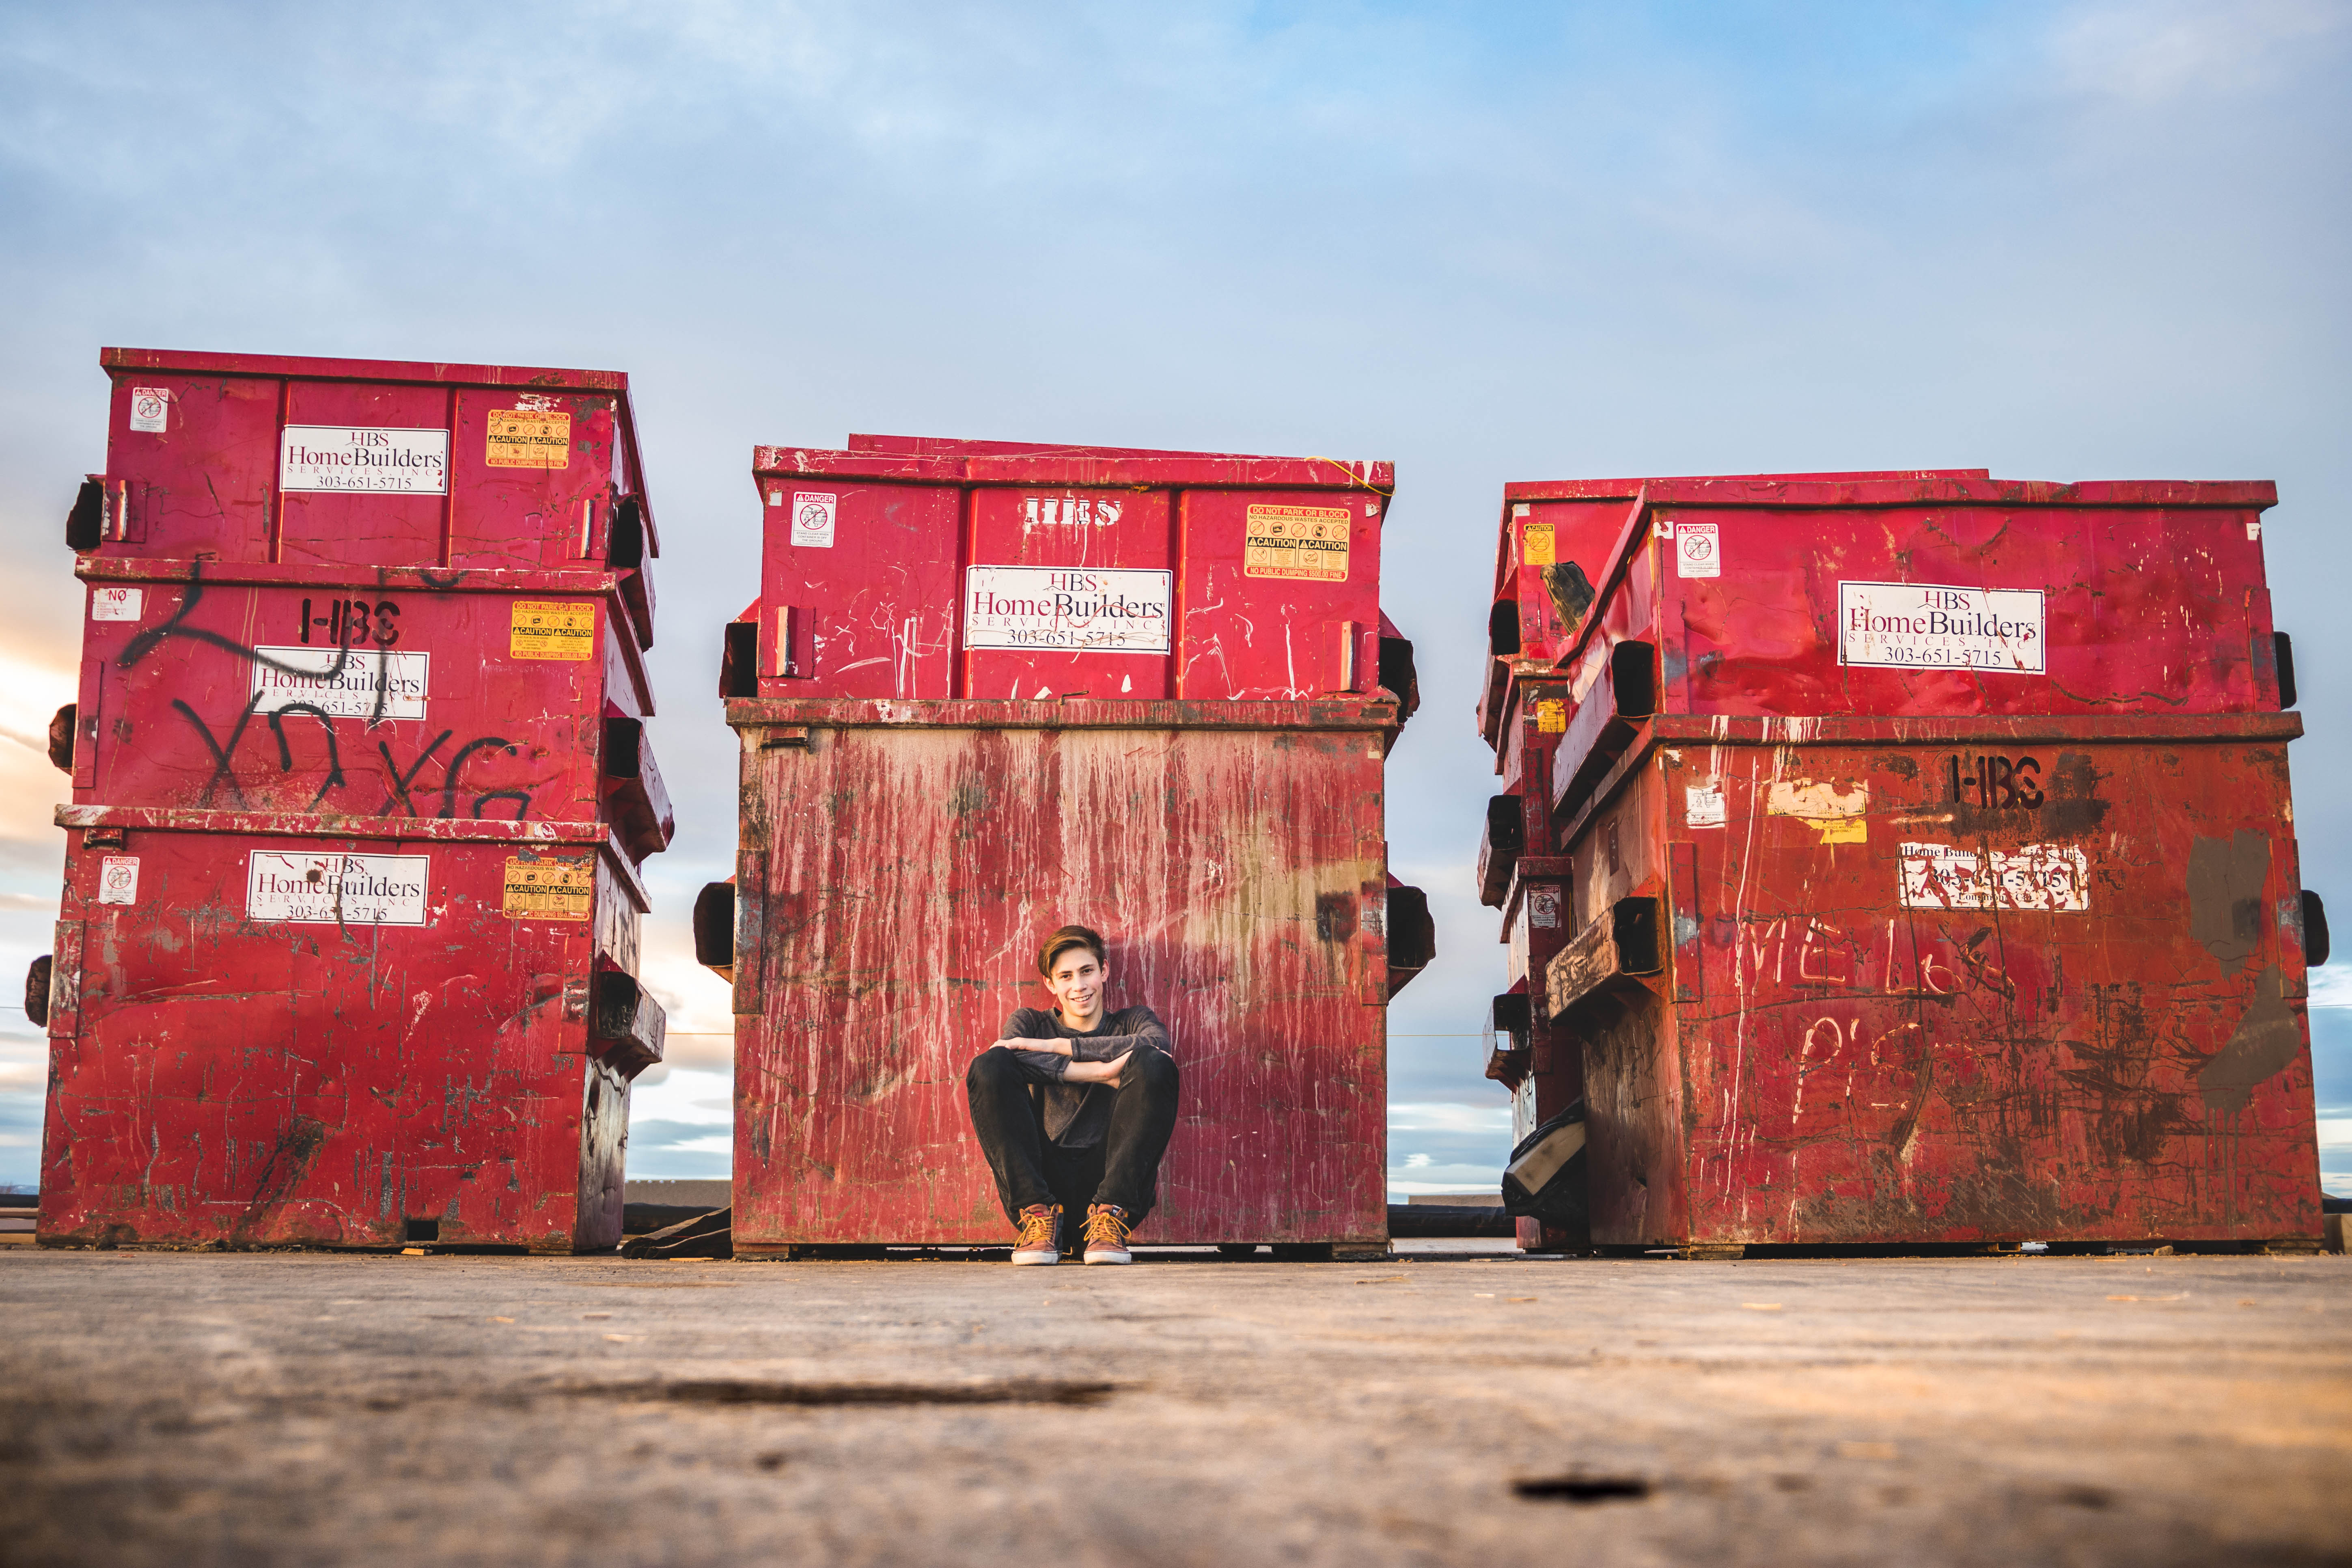
person, advertising, red, color, sitting, sit, art, dumpster